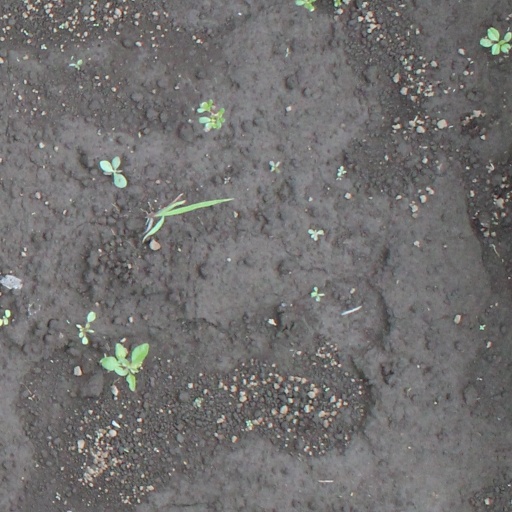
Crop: soybean